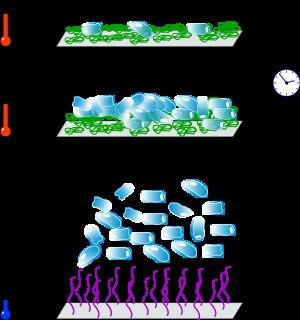
Le poly(N-isopropylacrylamide) est un polymère thermosensible qui en milieu aqueux subit une transition réversible autour de 32 °C. Sous cette température critique inférieure de solubilité, il est hydrophile et gonflé ; au-delà, il devient hydrophobe et se recroqueville. Il est possible d'ajuster la LCST en combinant le NIPAM à d'autres monomères, en réalisant une copolymérisation. Le comportement original du PNIPAM en fait un polymère étudié pour de nombreuses applications. En optique, on envisage des applications telles que le filtrage et le réglage de longueur d'onde. Le principal domaine d'application du PNIPAM est celui des sciences du vivant ; le polymère est souvent conjugué à des objets biologiques pour les rendre thermosensibles ; il est ainsi possible de réaliser des immuno-tests utilisant la précipitation par affinité basée sur un bioconjugué de PNIPAM. Le PNIPAM est aussi utilisé comme coque autour de solutés, pour des applications en administration de médicaments. Les couches de PNIPAM, hydrophobes à la température du corps humain, servent également de supports de culture de cellules et permettent une libération douce sans digestion enzymatique.
Un polymère thermosensible ou polymère sensible à la température est un polymère qui présente un changement drastique et discontinu de ses propriétés physiques avec la température. Le terme est couramment utilisé lorsque la propriété concernée est la solubilité dans un solvant donné, mais il peut également être utilisé lorsque d'autres propriétés sont affectées. Les polymères thermosensibles appartiennent à la classe des matériaux sensibles aux stimuli, contrairement aux polymères thermolabiles, qui changent leurs propriétés de façon continue avec l'augmentation de la température. Dans un sens plus strict, les polymères thermosensibles présentent une lacune de miscibilité dans leur diagramme température-composition. Selon que la lacune de miscibilité a lieu à des températures élevées ou basses, on parle de température de solution critique supérieure ou inférieure, respectivement.